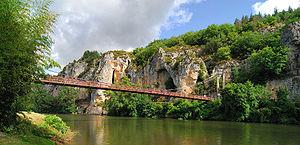
Bouziès est une commune française, située dans le département du Lot en région Occitanie.
Le sentier de grande randonnée 46 relie Tours à Toulouse. Il traverse les départements d'Indre-et-Loire, de l'Indre, de la Creuse, de la Corrèze, du Lot, de Tarn-et-Garonne, du Tarn et de la Haute-Garonne.